Tax resistance

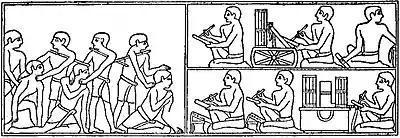
Egyptian peasants seized for non-payment of taxes during the Pyramid Age

The earliest and most widespread forms of taxation were the corvée and tithe, both of which can be traced back to the beginning of civilization. The corvée was state-imposed forced labour on peasants too poor to pay other forms of taxation ("labour" in ancient Egyptian is a synonym for taxes). Low taxes helped the Roman aristocracy increase their wealth, which equalled or exceeded the revenues of the central government. An emperor sometimes replenished his treasury by confiscating the estates of the "super-rich", but in the later period, the resistance of the wealthy to paying taxes was one of the factors contributing to the collapse of the empire.